John Smith (explorer)

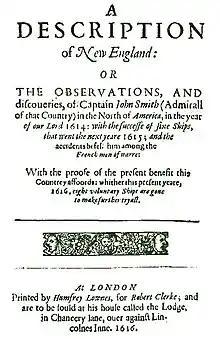
Title page of "A Description of New England" (1616)

Smith made two attempts in 1614 and 1615 to return to the same coast. On the first trip, a storm dismasted his ship. In the second attempt, he was captured by French pirates off the coast of the Azores. He escaped after weeks of captivity and made his way back to England, where he published an account of his two voyages as "A Description of New England". He remained in England for the rest of his life.